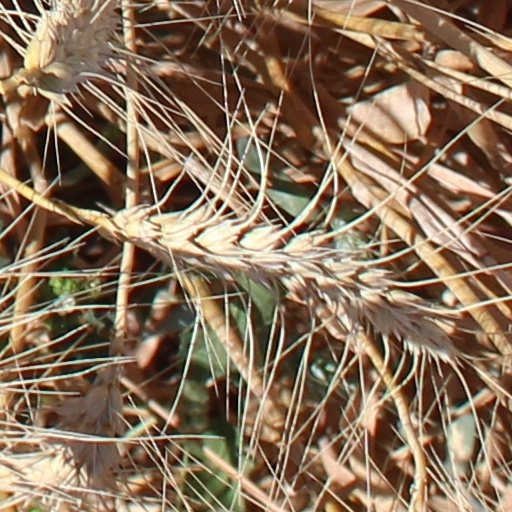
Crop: wheat